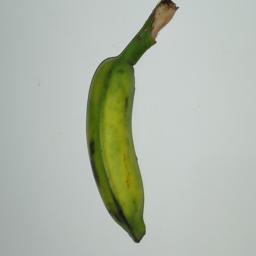
Ripeness: Green